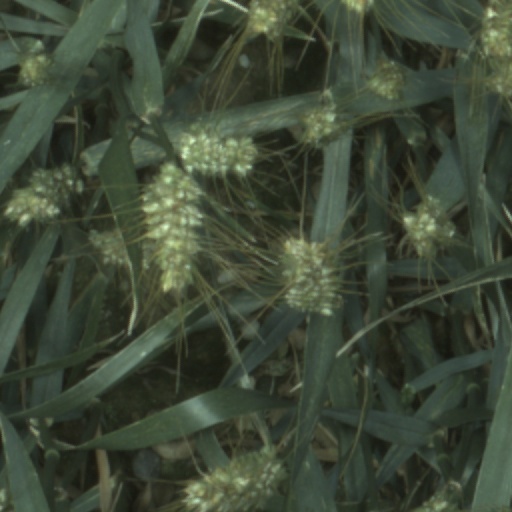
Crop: wheat